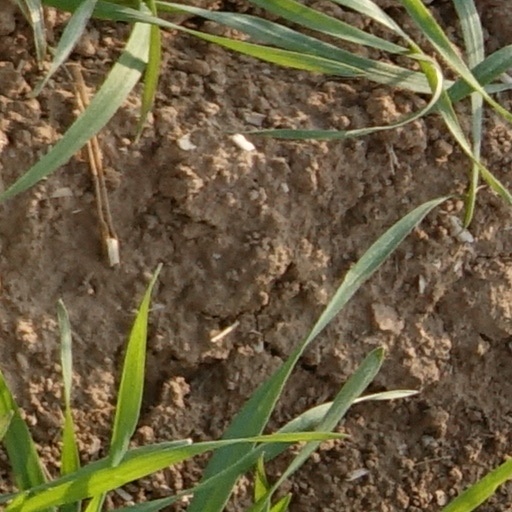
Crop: wheat